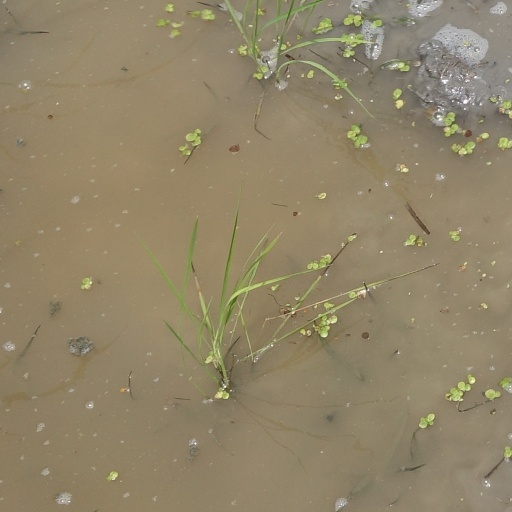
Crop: rice